August von Gödrich

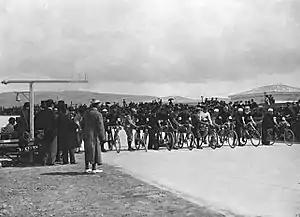
August von Gödrich During a Competition

August von Gödrich (25 September 1859 – 16 March 1942) was a racing cyclist from Austria-Hungary. He competed at the 1896 Summer Olympics in Athens.